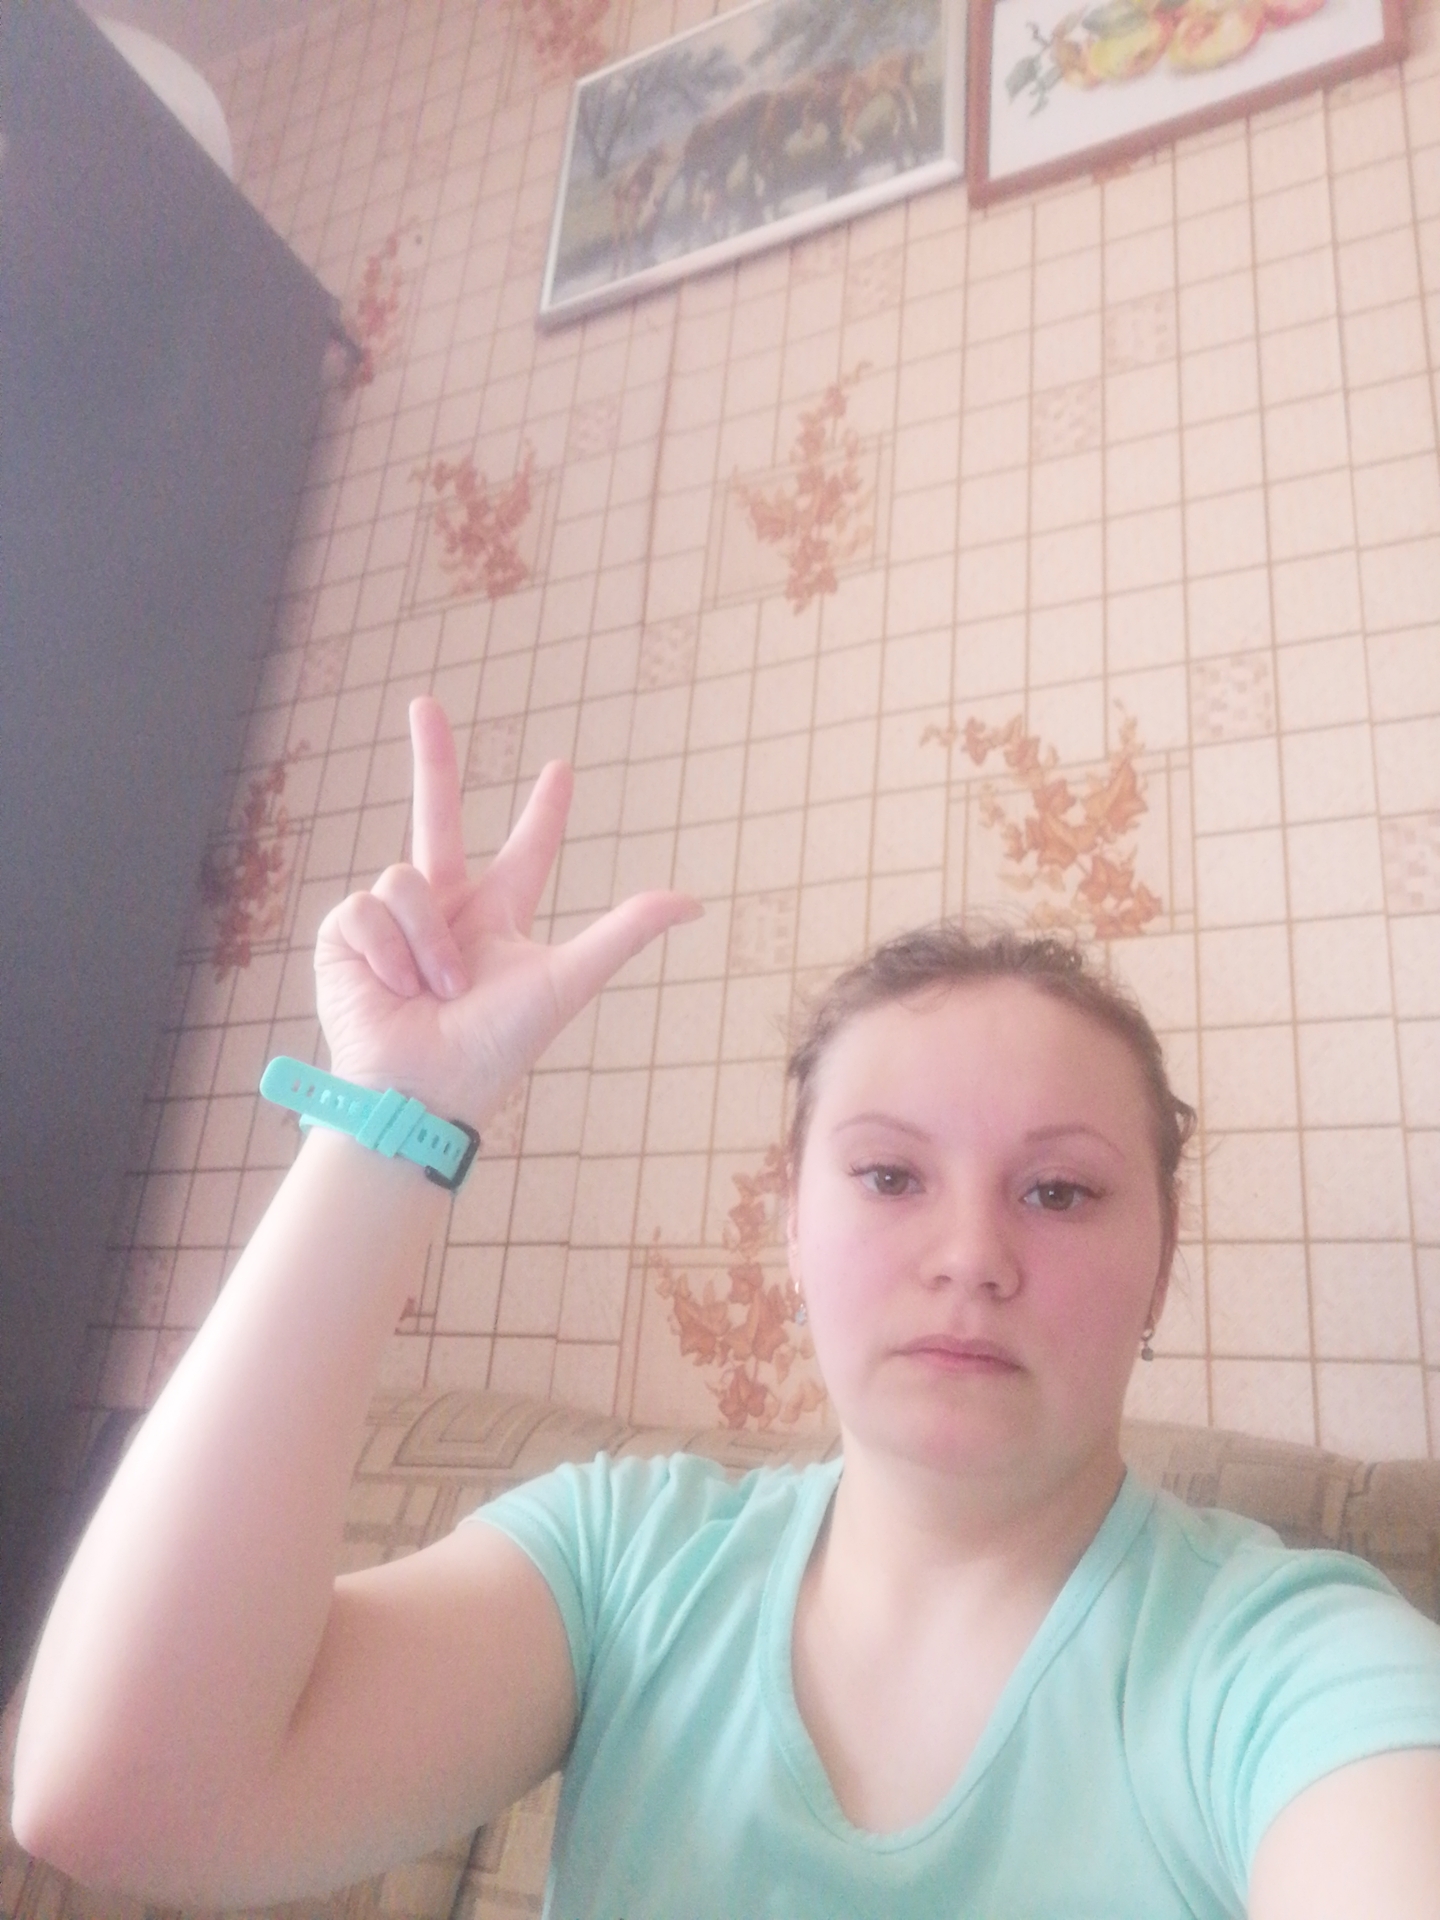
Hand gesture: three2